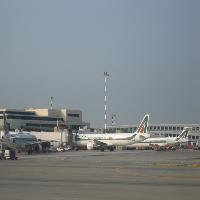
Weather: cloudy or overcast